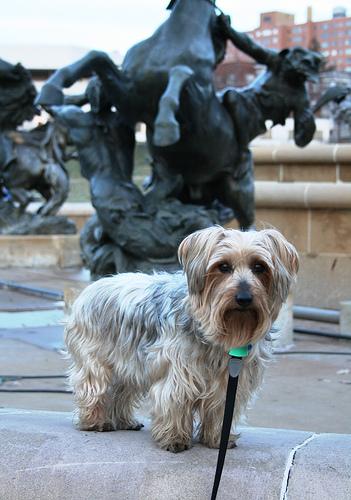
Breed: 231-n000081-silky_terrier